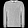
Label: Pullover